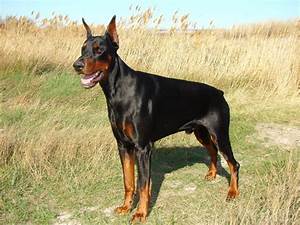
Label: dog